Erreway

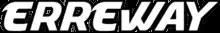
Official Erreway logo

"Chiquititas" was a popular Argentine television series for children and young adults in Argentina. It was created by eminent television producer Cris Morena, and also got its versions in Brazil and Mexico. Camila Bordonaba was the first to join "Chiquititas", capturing the role of Pato in 1996. In 1999, her original character, "Pato", left the series, and Bordonaba returned as Camila Bustillo. Felipe Colombo at first starred in Mexican version of "Chiquititas", joining original series in 1999 together with Luisana Lopilato. And Benjamín Rojas was cast in 1998. In 2001, they reprised their roles in "Chiquititas" 2001 film spin–off "". While acting in "Chiquititas", they all discovered their musical talents.